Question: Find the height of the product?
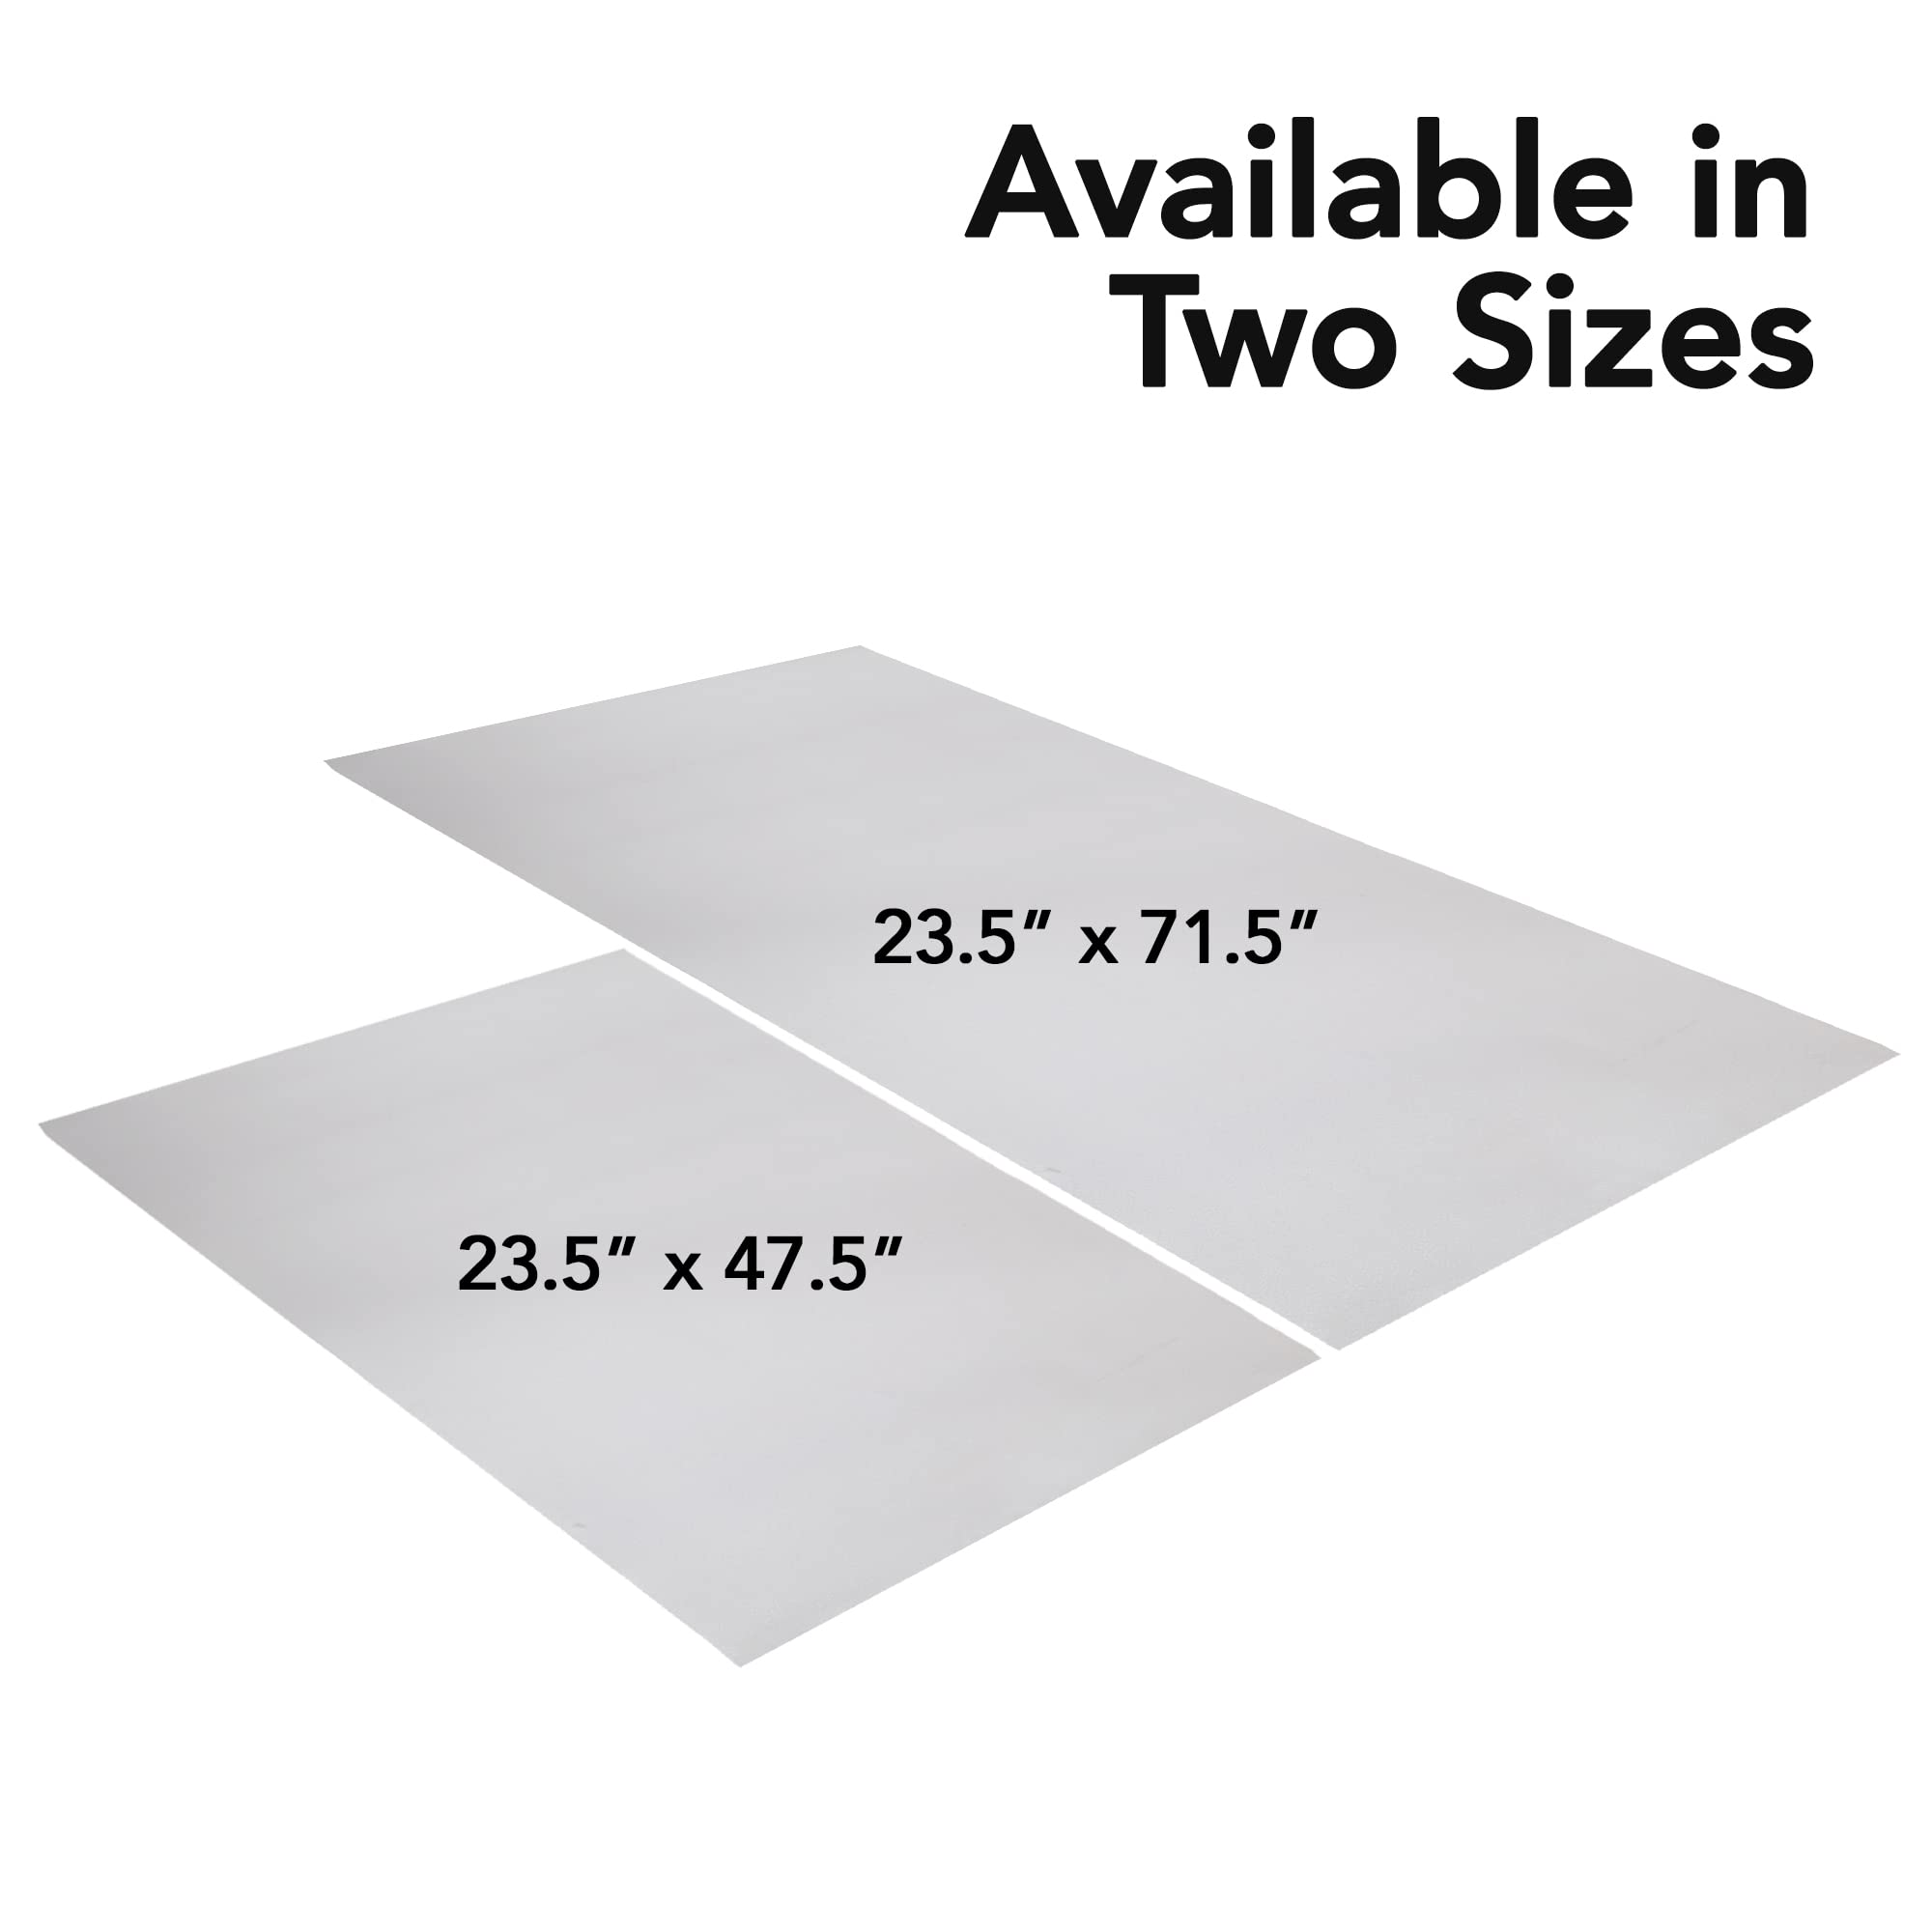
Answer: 47.5 inch